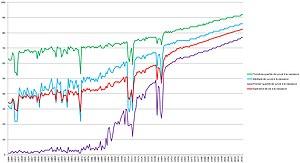
Évolution de l'espérance de vie et des quartiles de survie à la naissance en France de 1806 à 2017 (Source: INED) Définitions: - Espérance de vie à la naissance: âge moyen de décès. - Premier quartile de survie à la naissance: âge à partir duquel 25% de la population est morte. - Médiane de survie à la naissance: âge à partir duquel 50% de la population est morte. - Troisième quartile de survie à la naissance: âge à partir duquel 75% de la population est morte.
En 2018, il y a eu 609 648 décès en France — contre 606 274 en 2017 — pour une population de 66,89 millions d'habitants soit un taux de mortalité de 9,1 pour 1000, un taux stable sur les 10 dernières années.